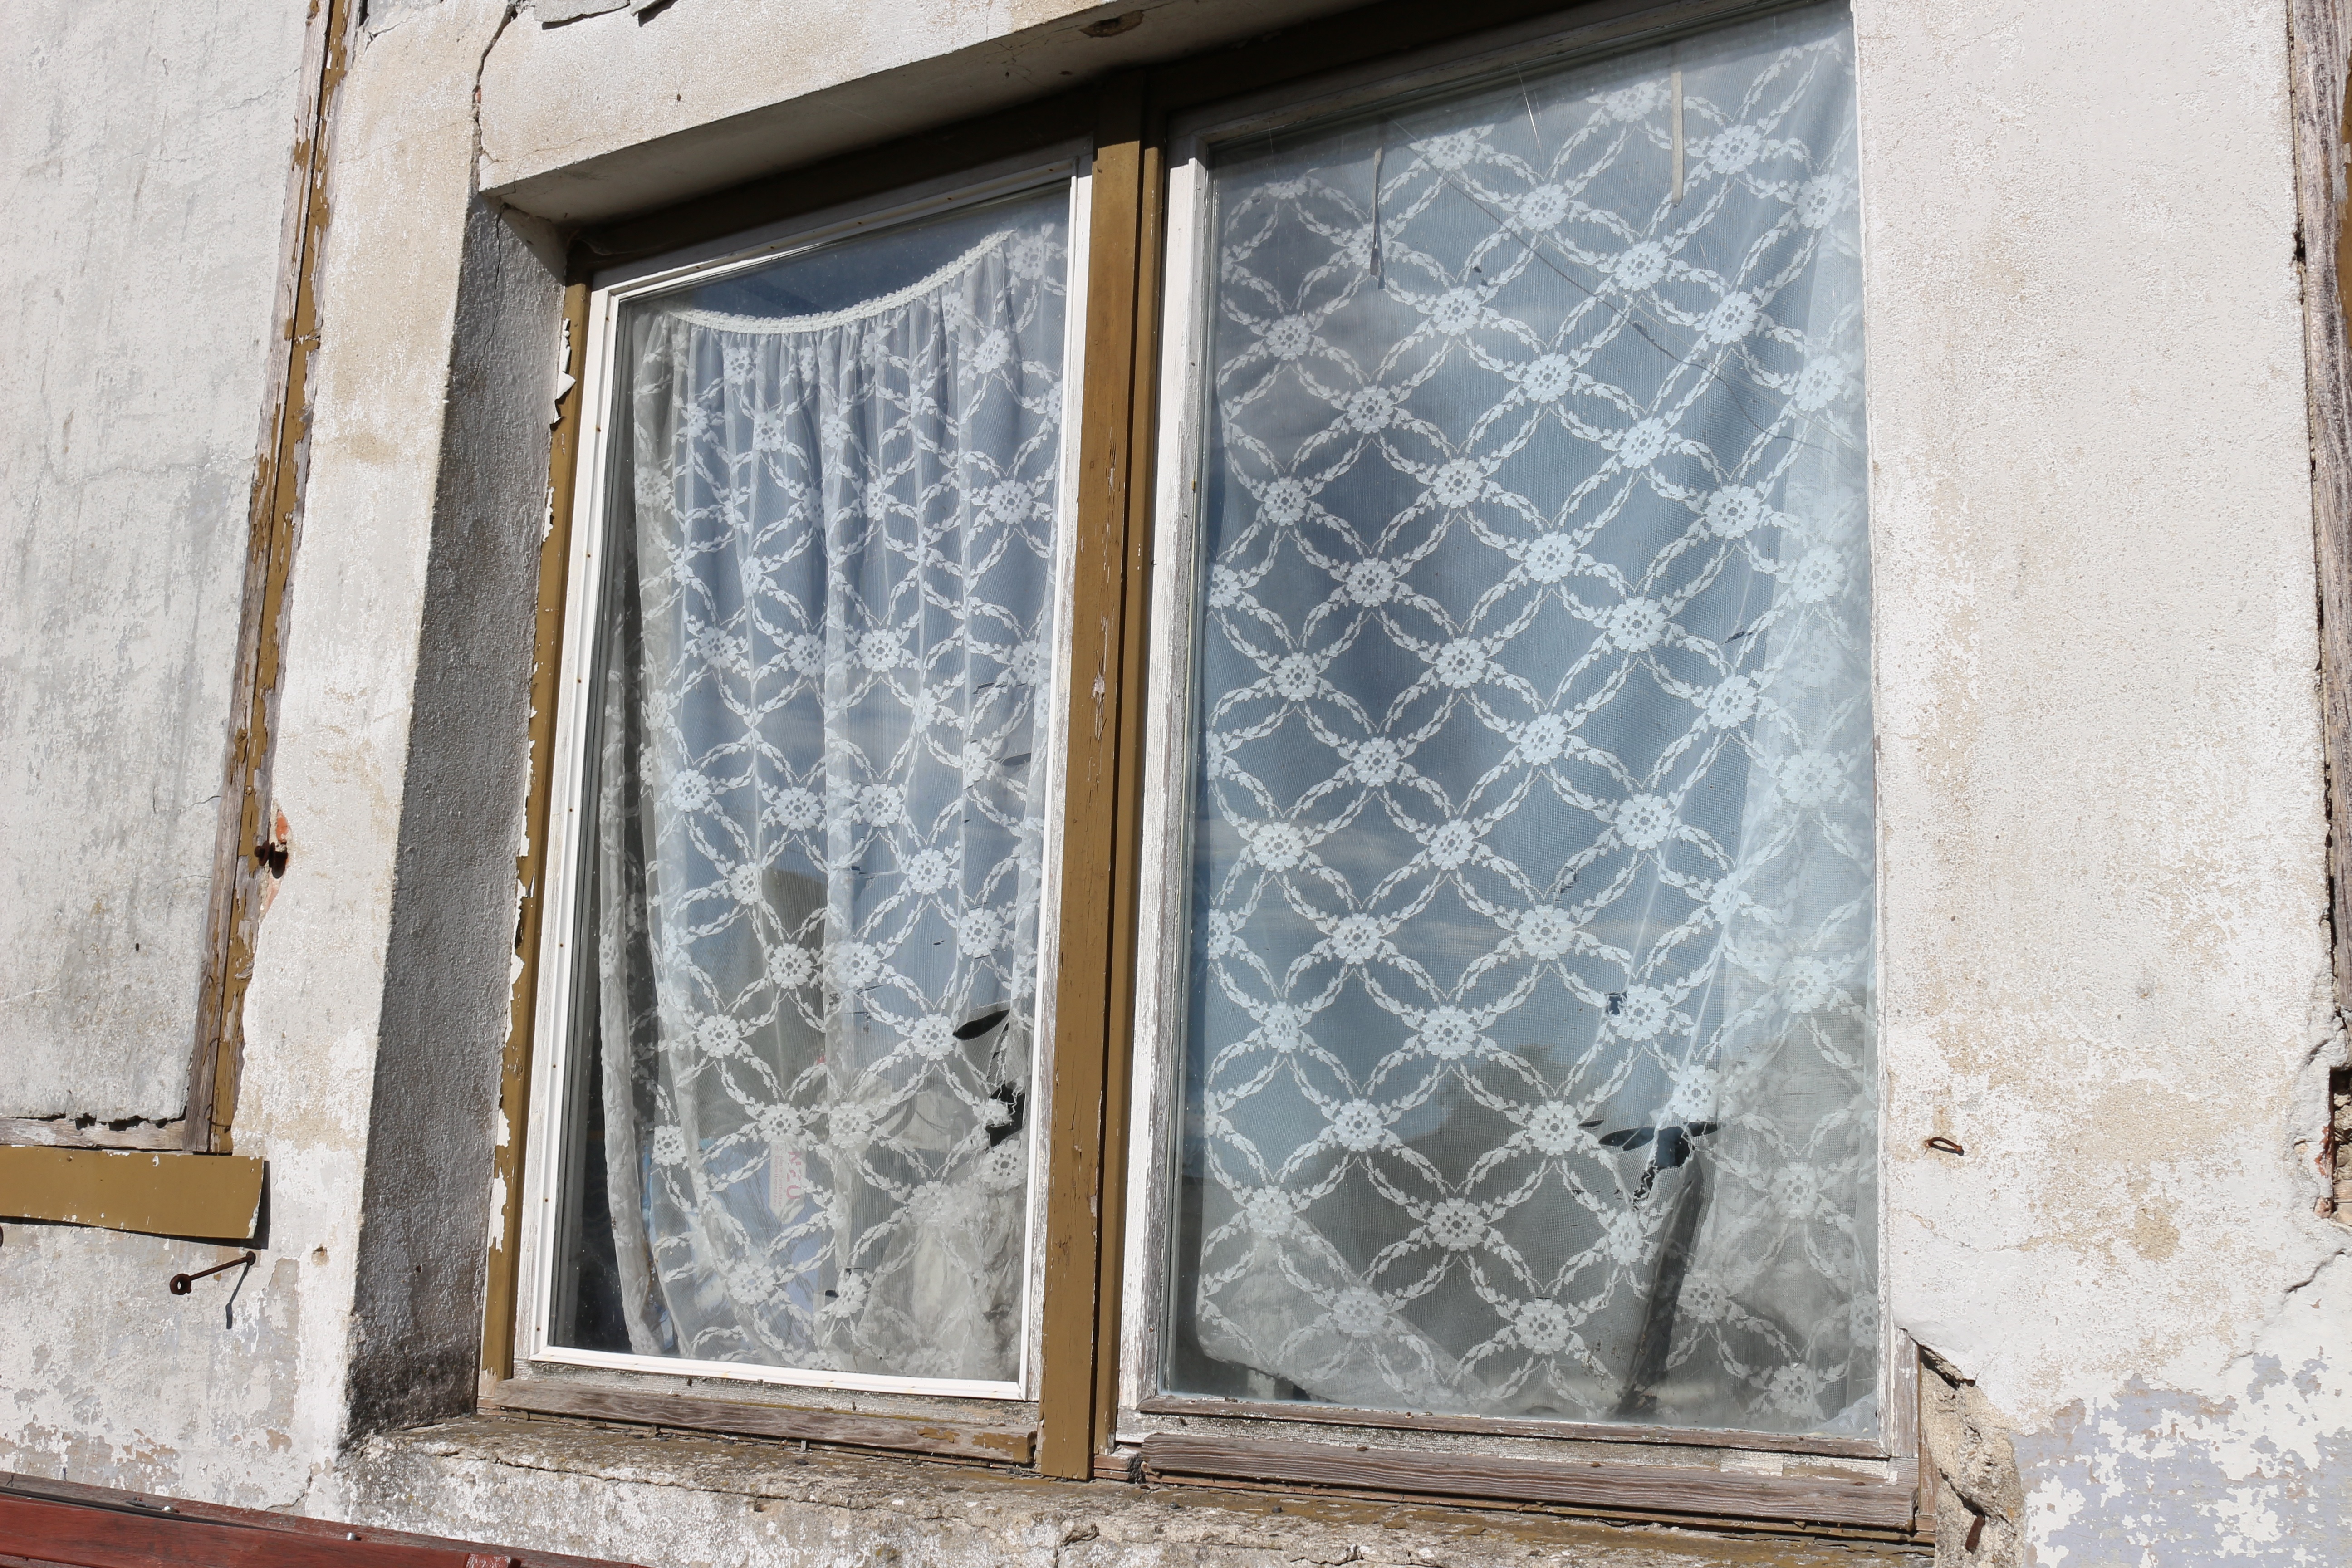
antique, house, window, glass, old, wall, facade, blue, door, material, weathered, interior design, historically, masonry, window covering, sash window